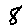
Label: 8